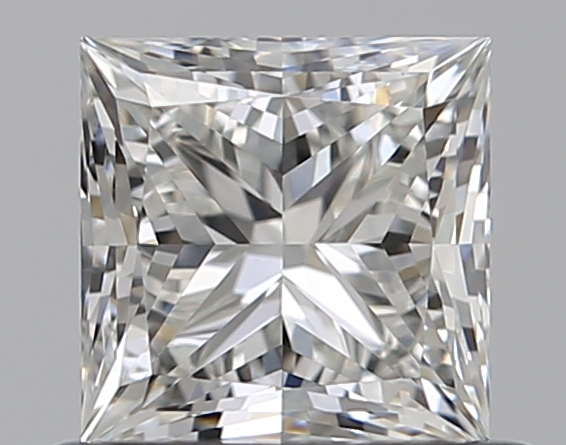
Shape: princess
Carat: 0.7
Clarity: VVS1
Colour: H
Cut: EX
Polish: EX
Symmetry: EX
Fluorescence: N
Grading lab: GIA
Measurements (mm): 4.75 x 4.74 x 3.45